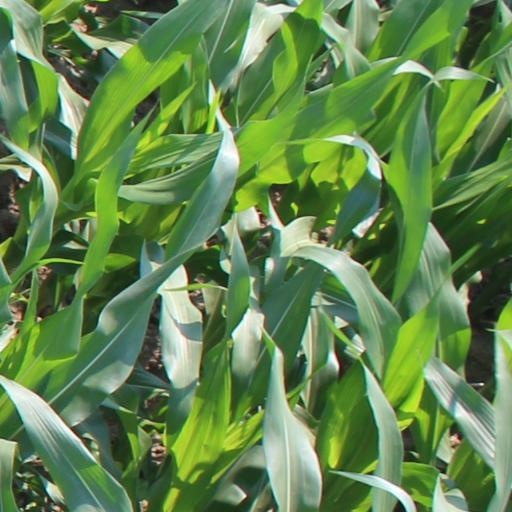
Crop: maize; corn